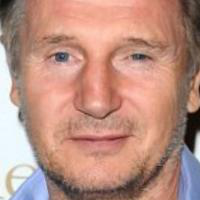
Age group: age 56-65